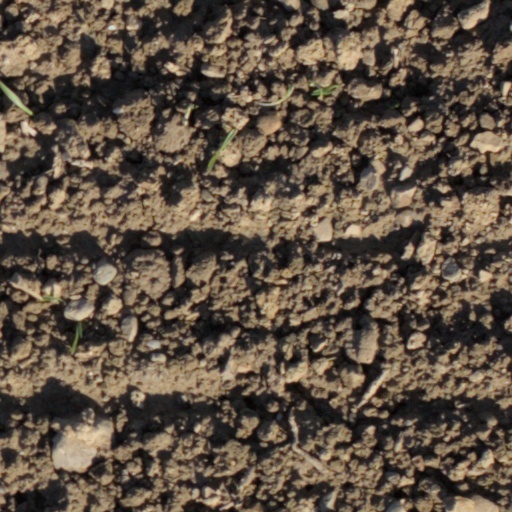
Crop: wheat